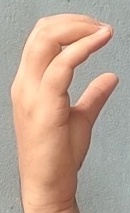
ASL sign: C